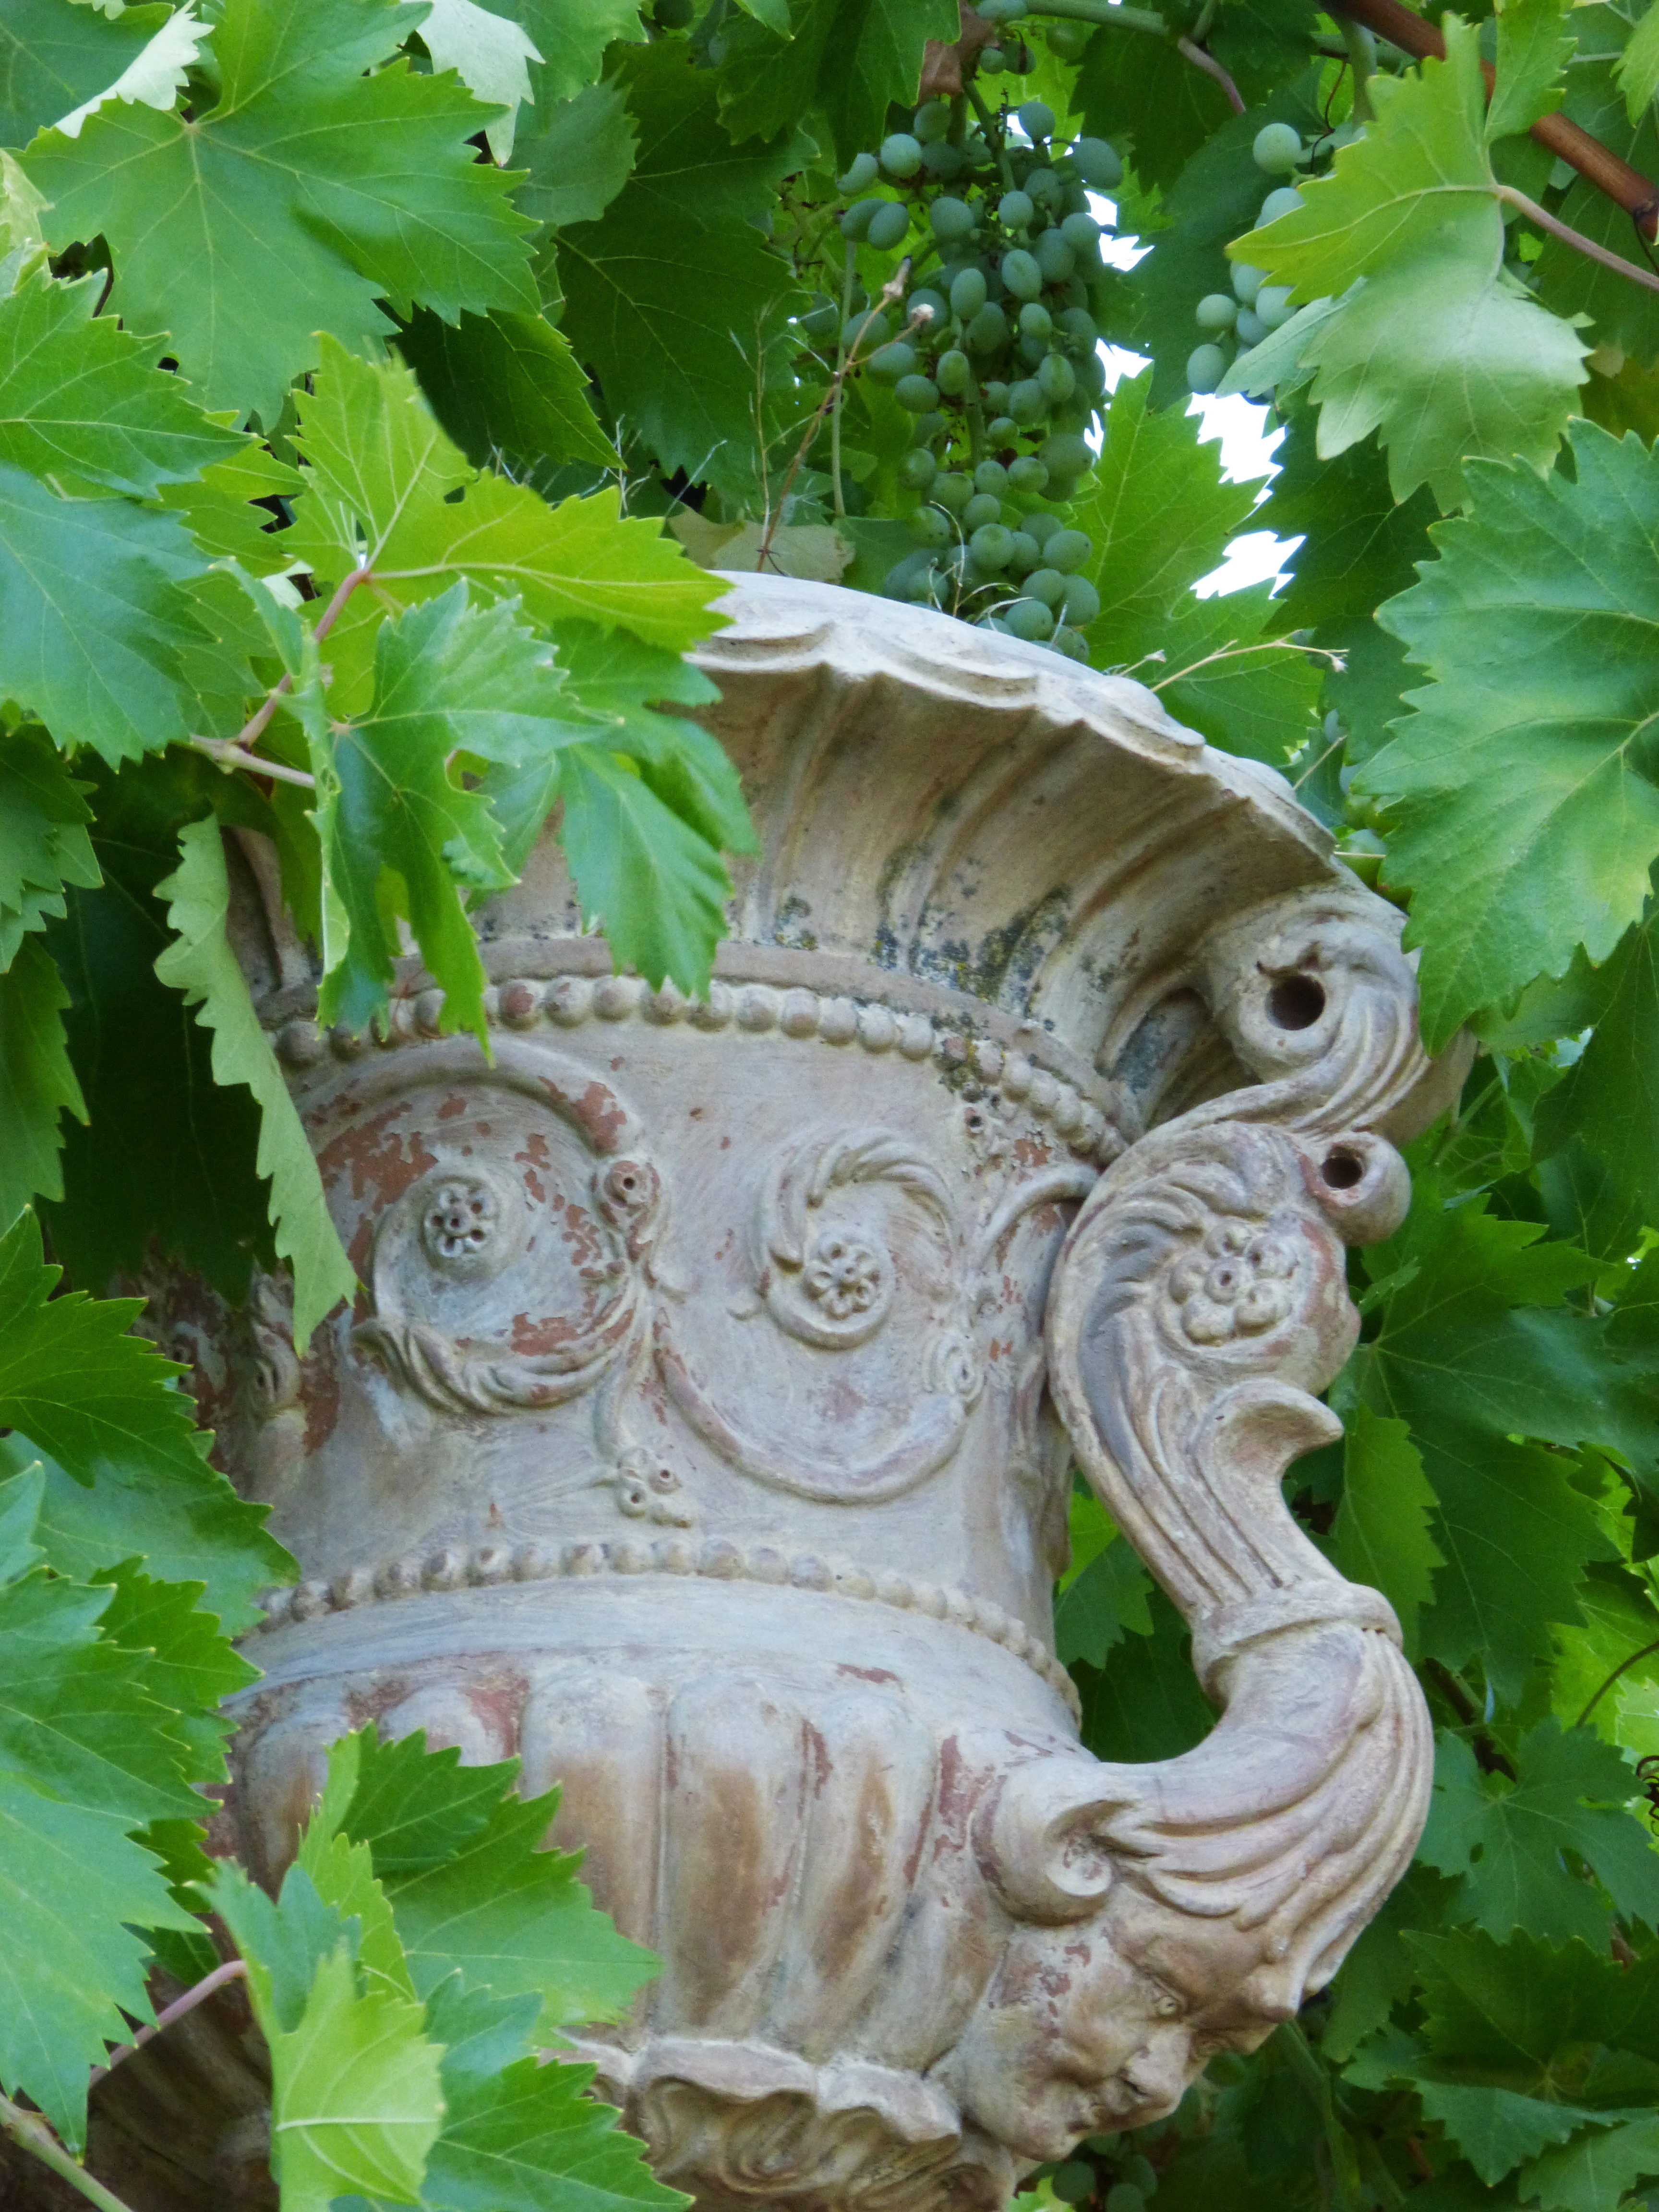
vintage, flower, old, monument, statue, vase, decoration, jungle, produce, planter, garden, terracotta, sculpture, terrace, flowerpot, carving, parra